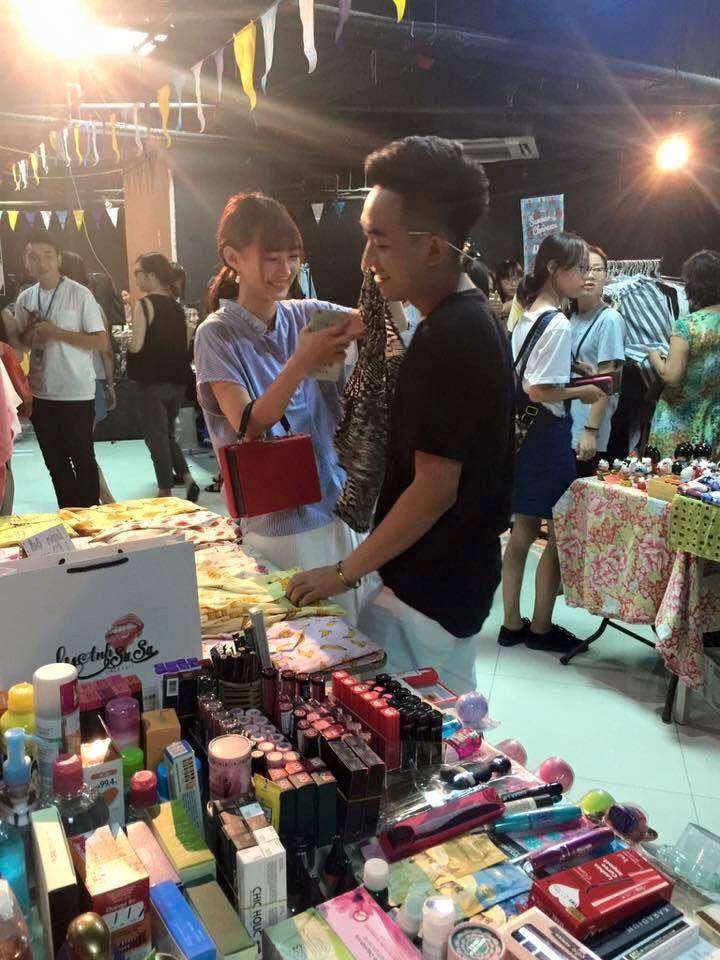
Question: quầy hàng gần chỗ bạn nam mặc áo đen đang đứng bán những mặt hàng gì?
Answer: bán mỹ phẩm